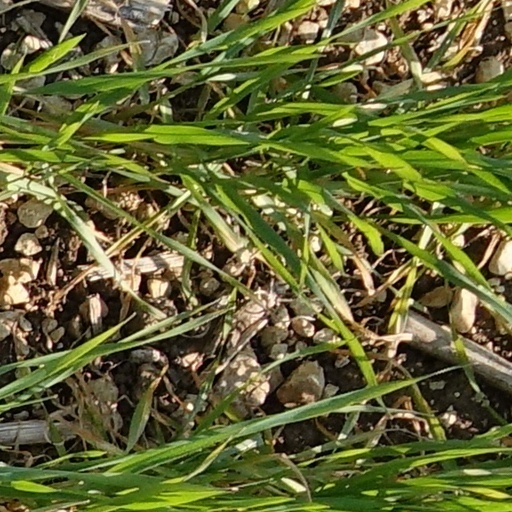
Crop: wheat